Guns of Boom

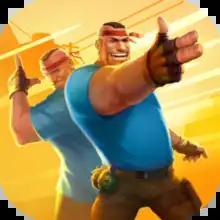

Guns of Boom, known as "Gods of Boom" from 19 November 2019 until 4 May 2021, is an online multiplayer first-person shooter video game for mobile devices. It was developed by Game Insight and released on 16 May 2017, for iOS and Android. "Guns of Boom" has reached a total of 55 million downloads by the end of 2018 and is available in 14 different languages.